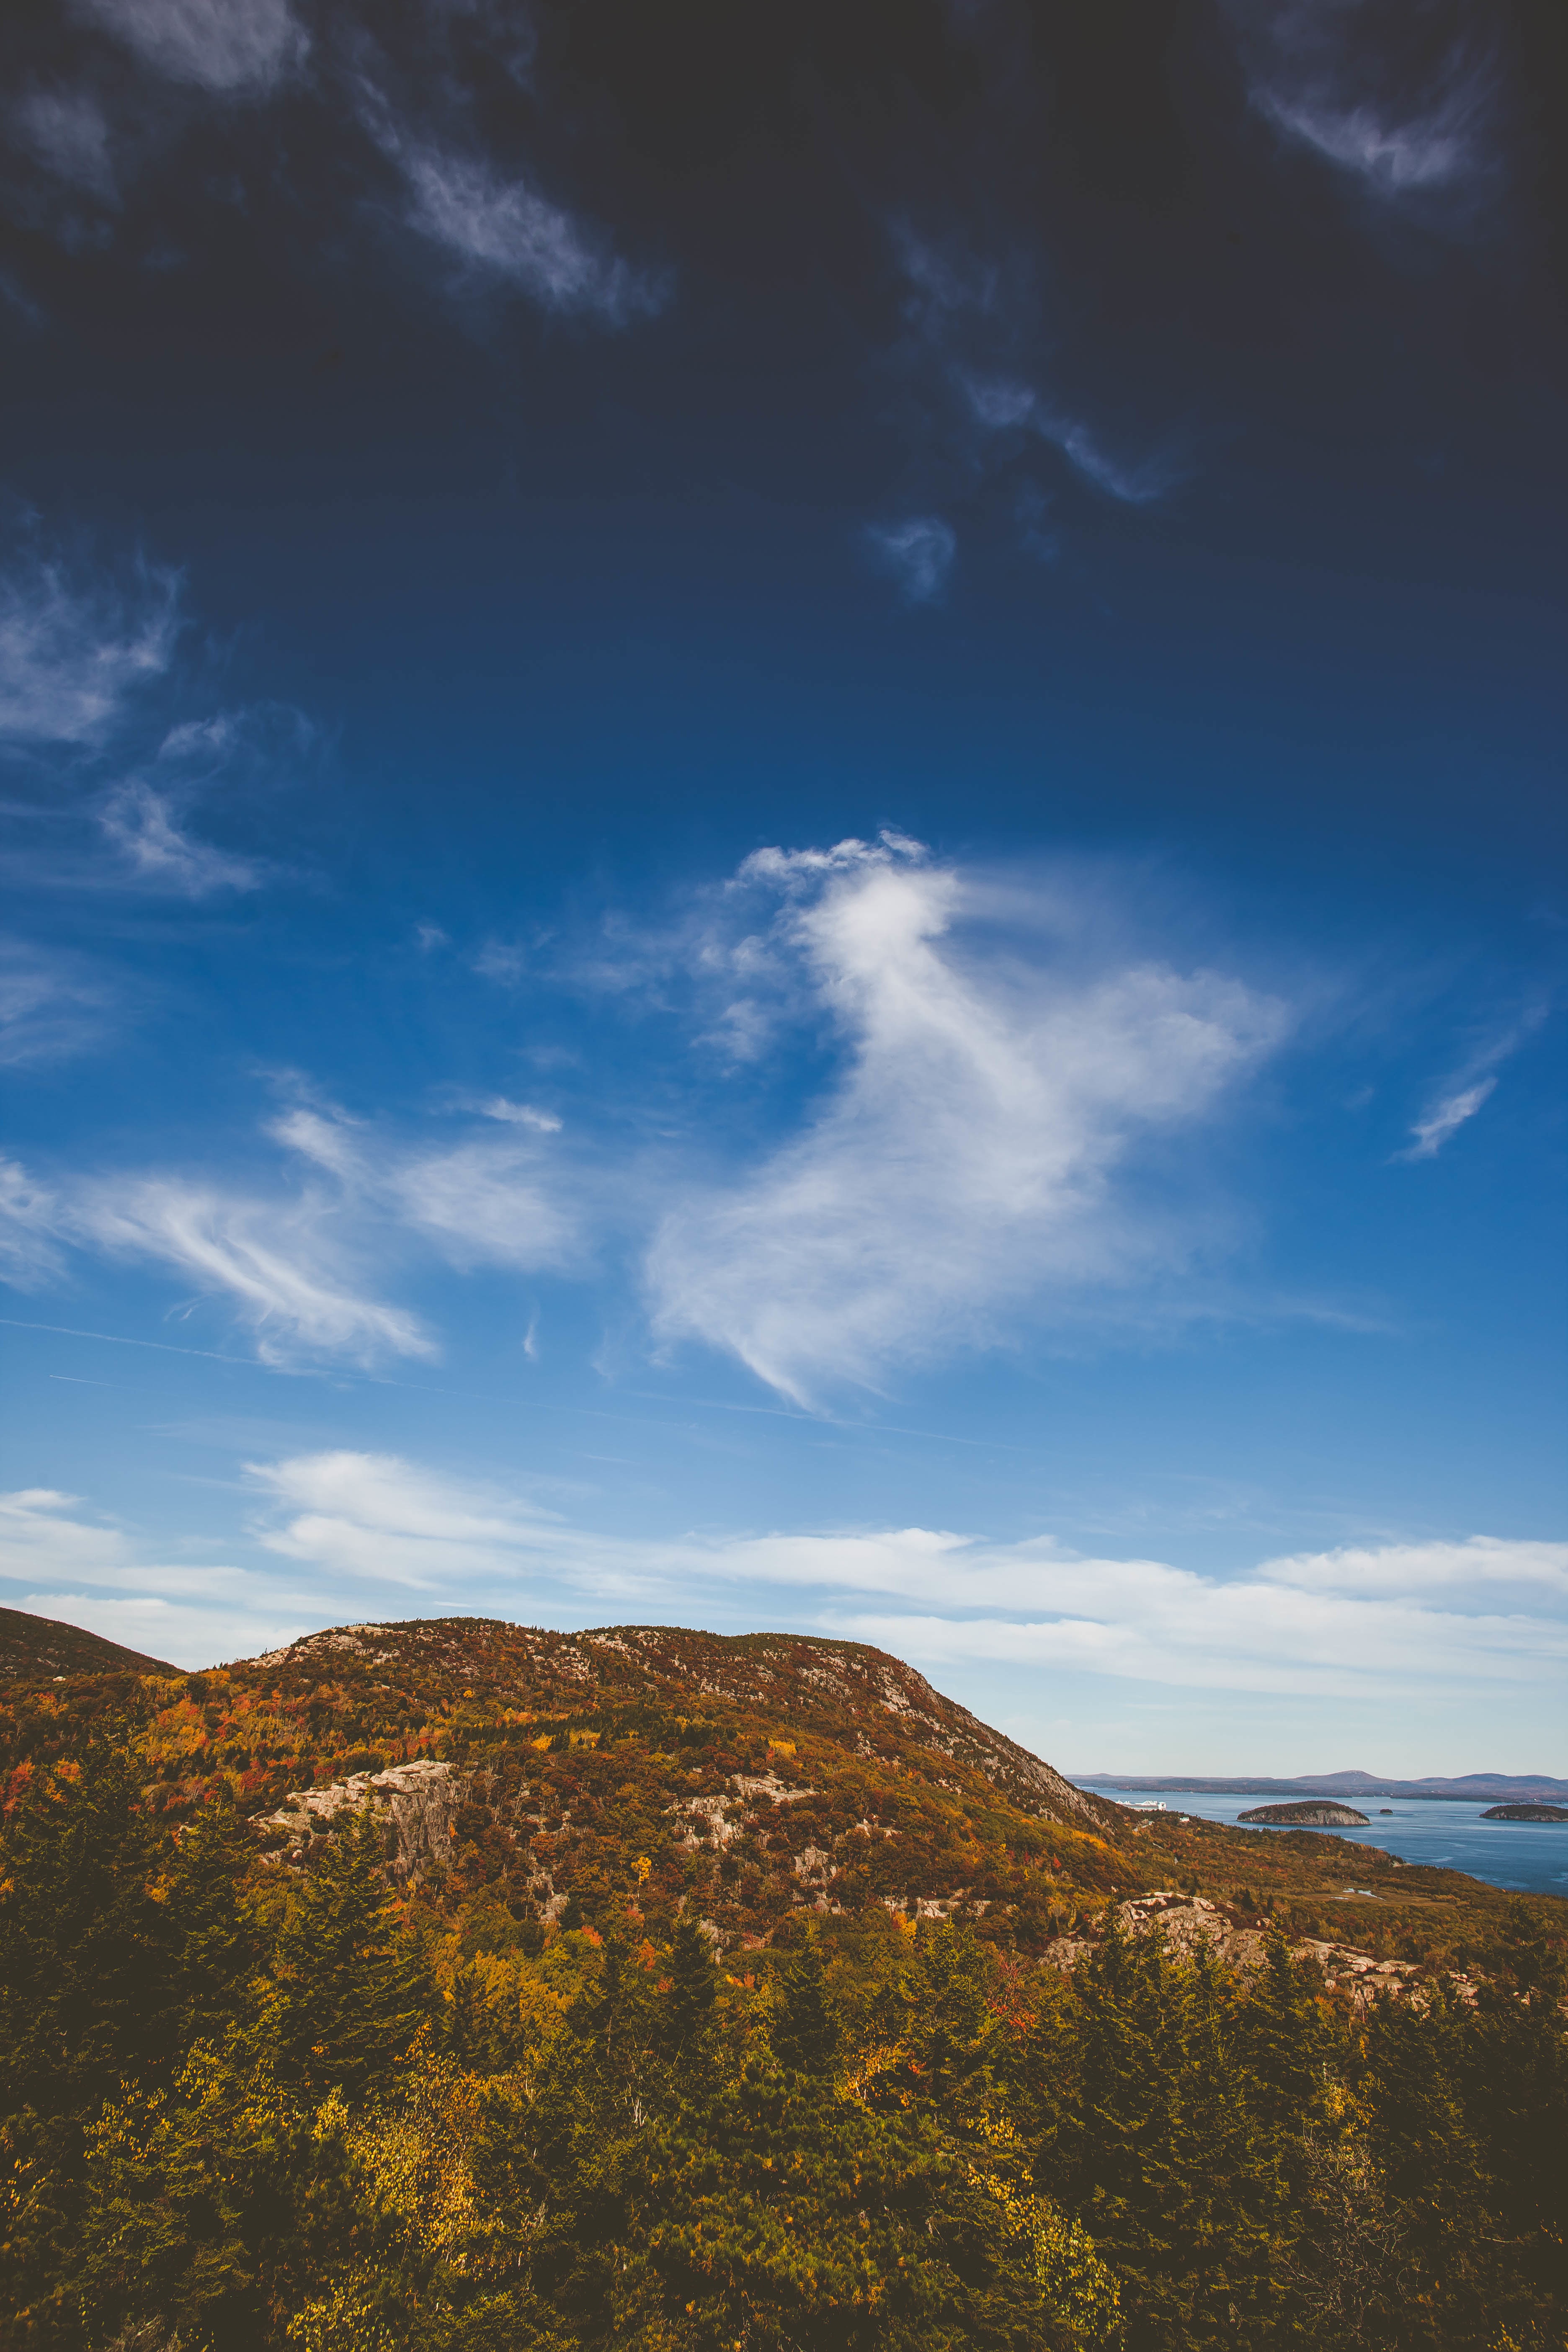
landscape, sea, tree, nature, grass, horizon, mountain, cloud, sky, sunrise, sunset, sunlight, morning, hill, dawn, dusk, evening, autumn, plateau, landform, meteorological phenomenon, geographical feature, mountainous landforms